Giorgos Karagounis

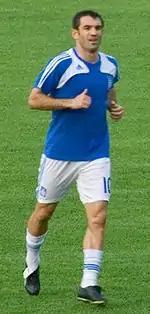
Karagounis playing for Greece in 2008

Karagounis captained Greece's entry to the 1998 UEFA European Under-21 Championship, and the team came very close to winning, losing 1–0 to Spain in the final. After that, he soon became a regular on the national team. He made his first full international appearance against El Salvador in 1999 and went on to appear in 2002 FIFA World Cup qualification.